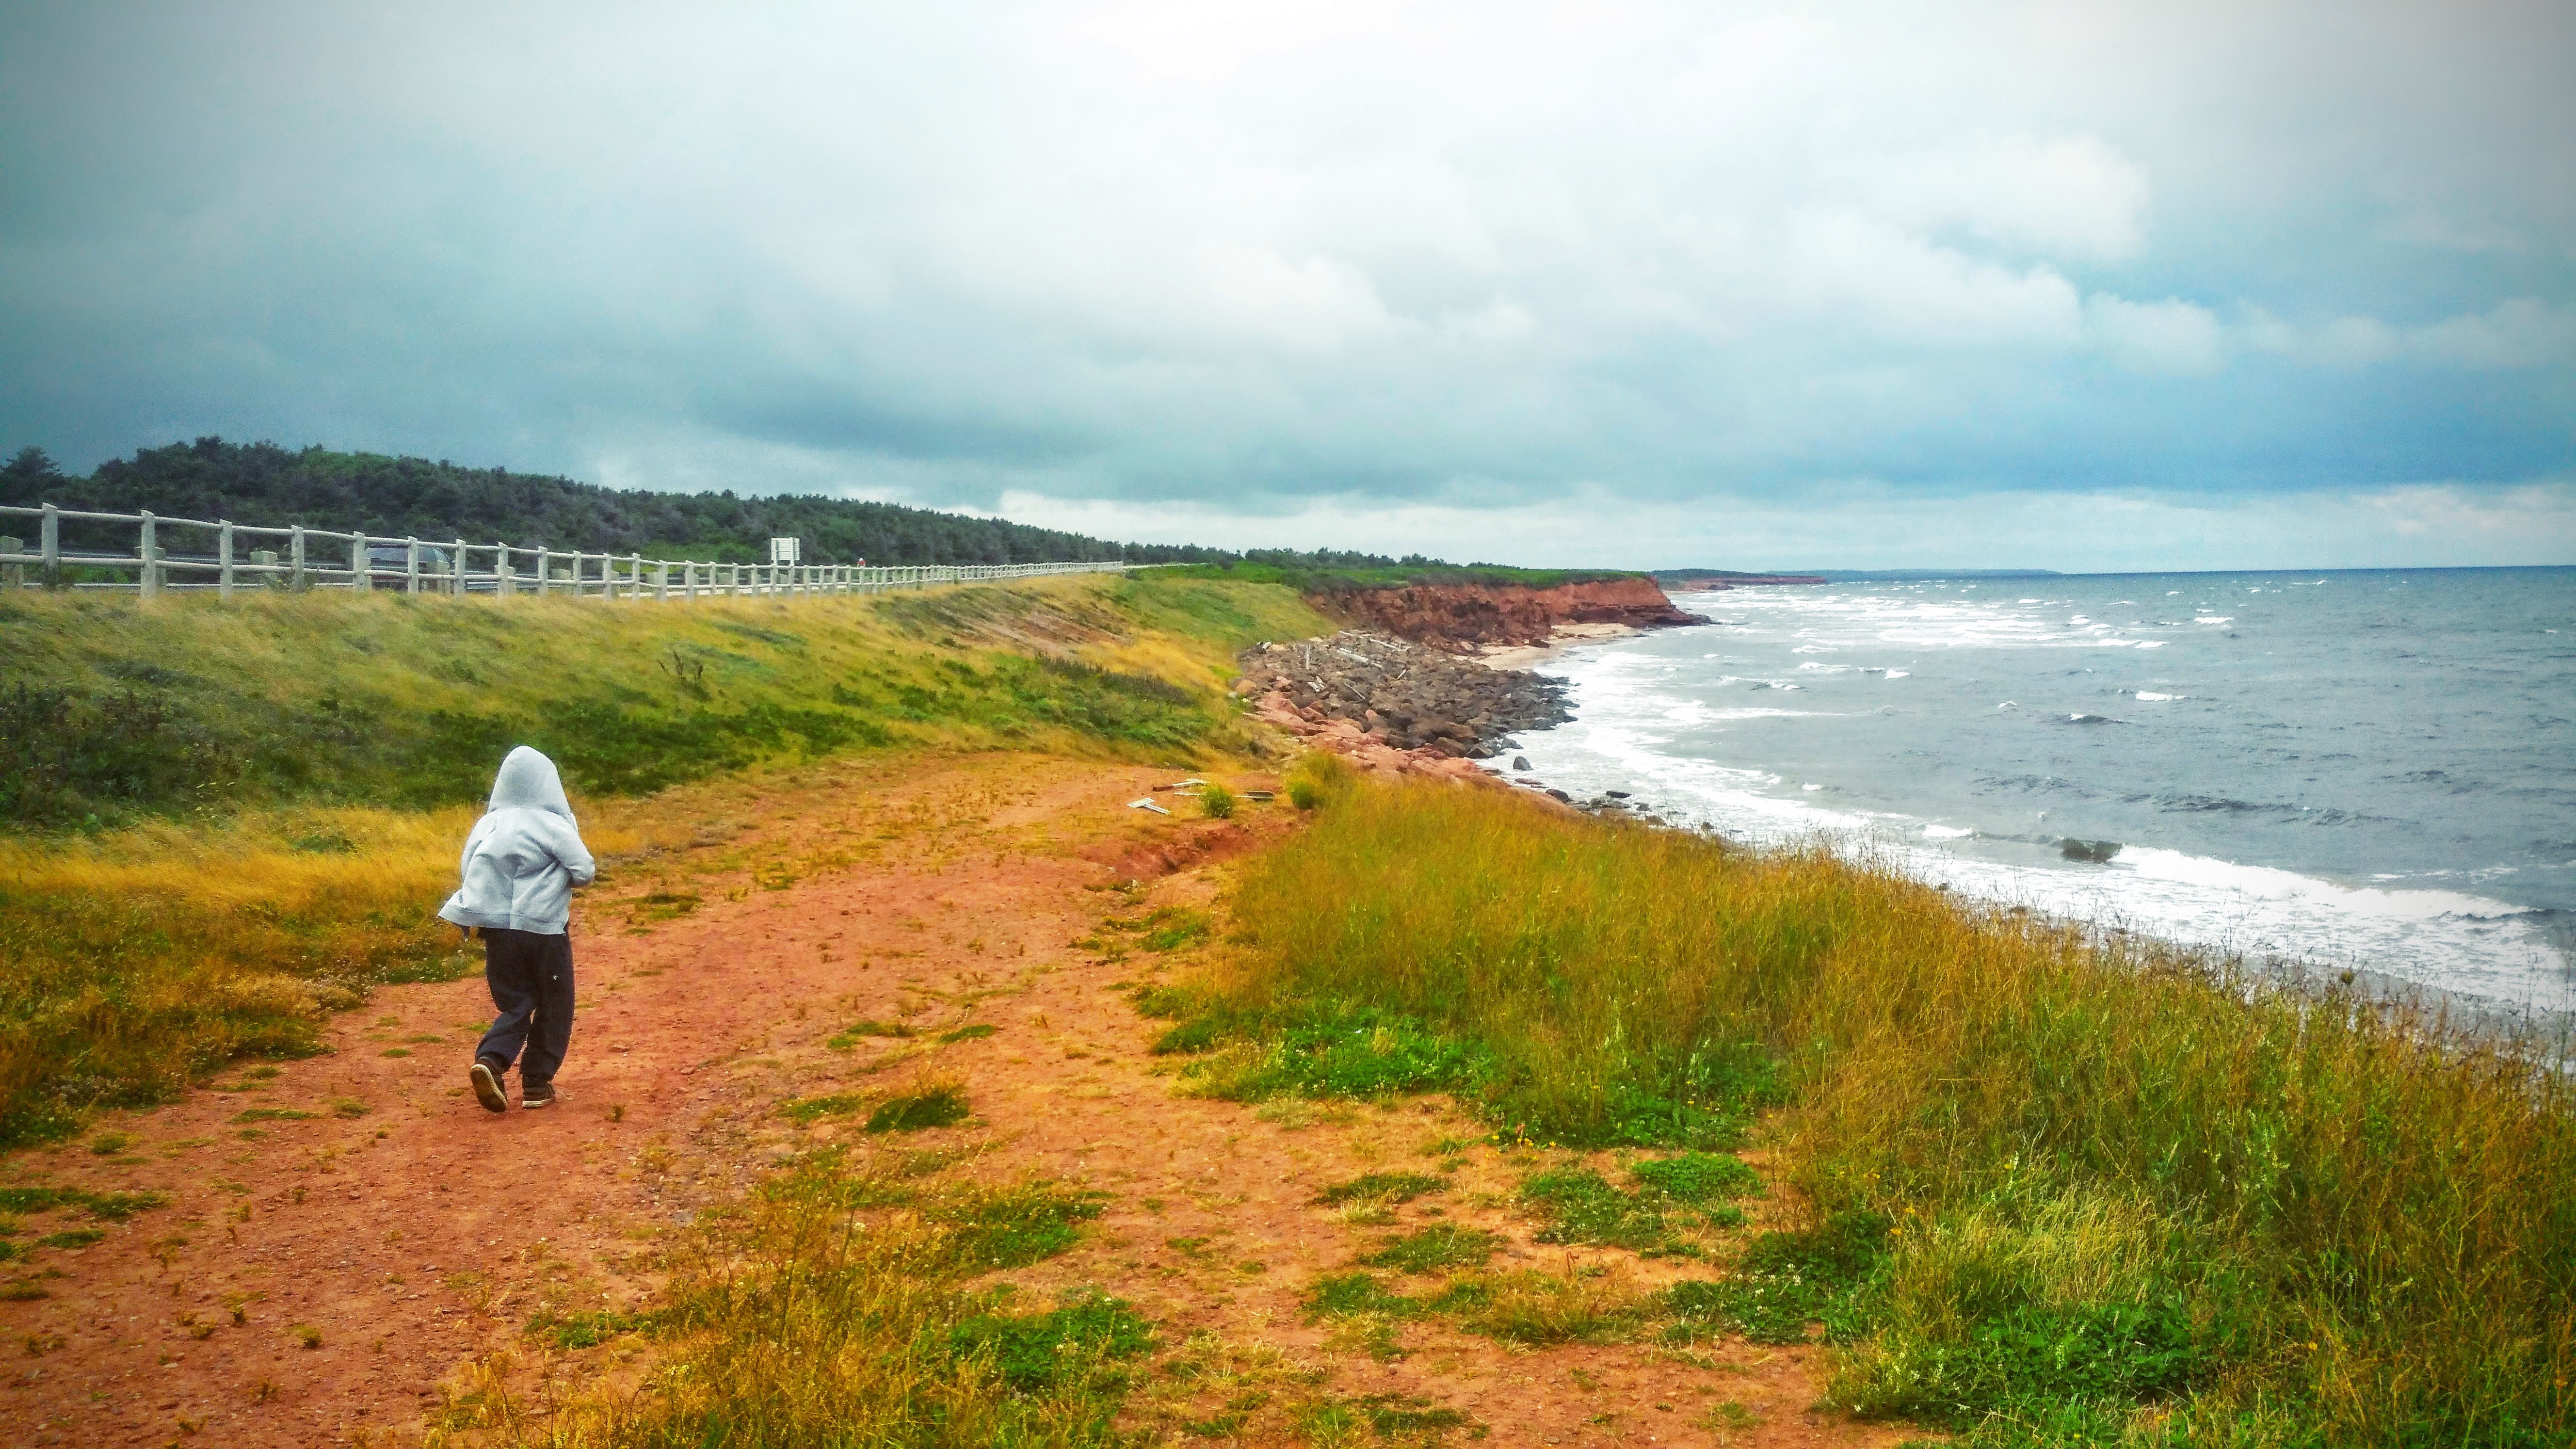
sea, coast, horizon, hill, cliff, terrain